Australasian Hydrographic Society

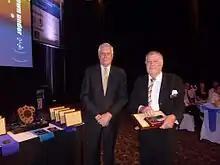
AHS Patron, Vice Admiral Chris Ritchie AO RANR (left) presenting award at Hydro 2011

The Australasian Hydrographic Society has four regions, the East Australia Region, the West Australia Region, the New Zealand Region, AOTM Australia on the Map Division and a South West Pacific Region. Each region is geographically based, except for the Australia on the Map Division which has a transnational focus on hydrographic history and heritage.